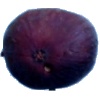
Label: fig